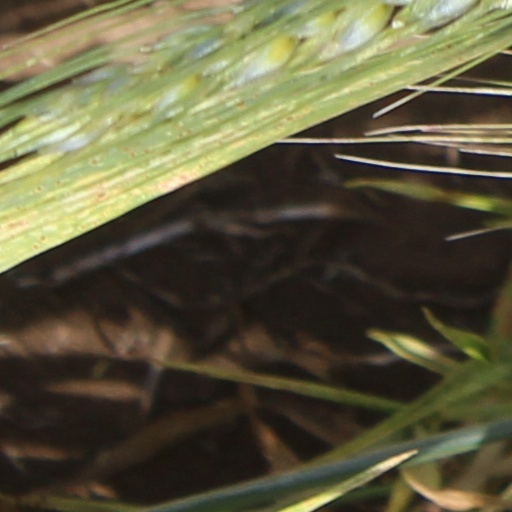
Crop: wheat